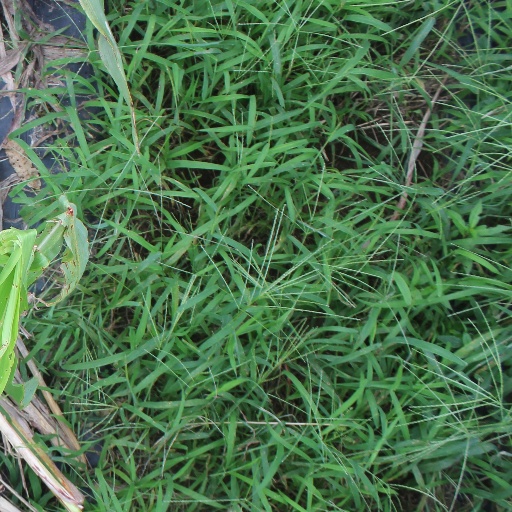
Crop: sorghum